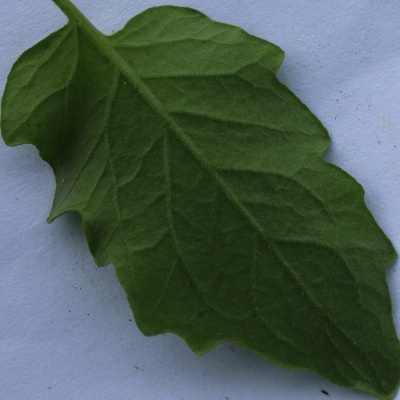
Crop: Tomato
Condition: healthy